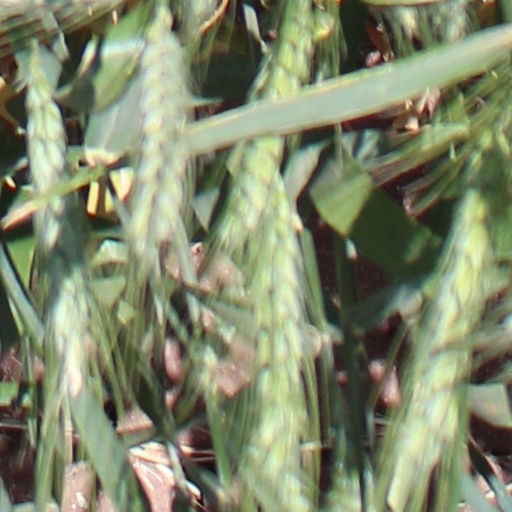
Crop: wheat